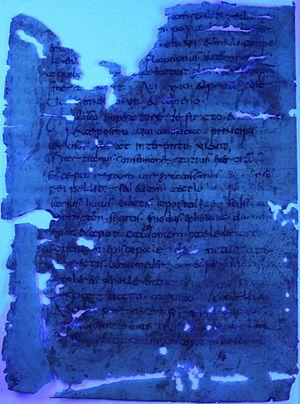
Le Codex 0208, portant le numéro de référence 0208, est un manuscrit du Nouveau Testament sur parchemin écrit en écriture grecque onciale.